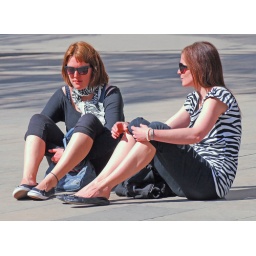
Two tourist girls enjoy the sun sitting on the floor of a square in Barcelona